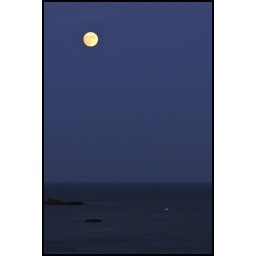
Small white fishing boat under the moonlight